Partnair

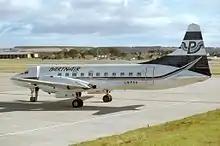
The Convair CV-580 LN-PAA was the accident aircraft in Partnair Flight 394, here at Aberdeen Airport in 1987

Partnair Flight 394 crashed in Skagerrak near Hirtshals on 8 September 1989, killing all 55 people on board. A central cause of the accident turned out to be the use of unapproved aircraft parts, specifically unapproved bolts fastening the vertical stabilizer to the fuselage. The findings spurred international attention to the issue of unapproved parts.